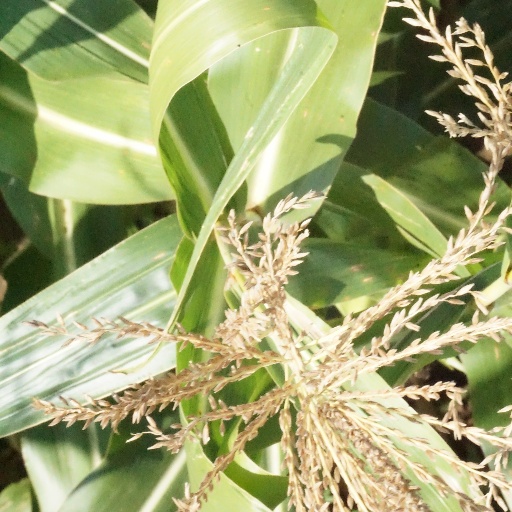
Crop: maize; corn